2016 COSAFA Cup

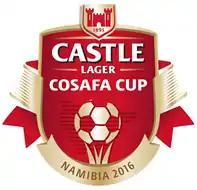

The 2016 COSAFA Cup (known as Castle Lager COSAFA Cup Namibia 2016 for sponsorship reasons) was the 16th edition of the COSAFA Cup, an international football competition consisting of national teams of member nations of the Council of Southern Africa Football Associations (COSAFA). Originally, it was to be held in Windhoek, Namibia during May 2016, however the tournament was rescheduled to avoid a clash with the South African Premier Soccer League and took place in June 2016.